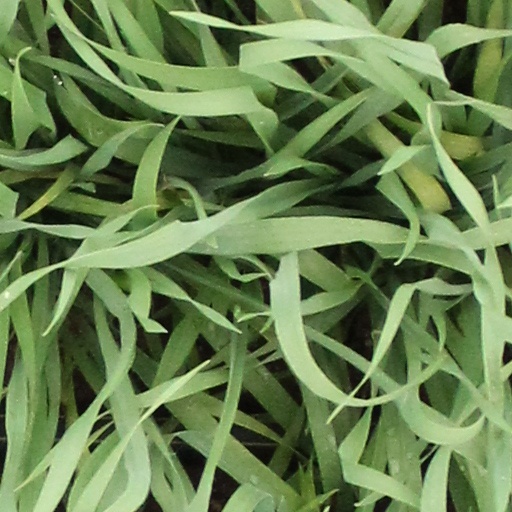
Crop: wheat